Fernando Carcupino

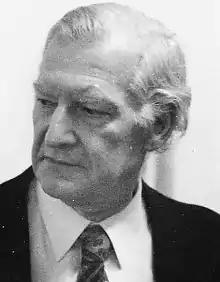

Fernando Carcupino (23 July 1922 – 22 March 2003) was an Italian painter, illustrator and comics artist. He was most widely known for his female nudes, but he also painted landscapes, still lifes, historical subjects, and portraits of mothers and their children. In his early career he worked as a comics artist for "Asso di Picche".